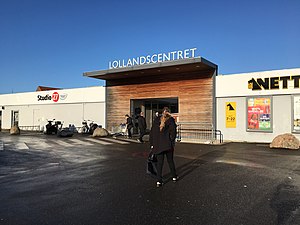
Maribo / Erhverv
Lollandcentret
Lollandscentret i Maribo, 2020
Maribo en central by og gammel købstad midt på Lolland med 5.790 indbyggere. Den er først og fremmest kendt som Domkirkebyen Maribo med sin majestætiske gamle klosterkirke, Maribo Domkirke, som vartegn. Den kendes også som digterpræsten Kaj Munks fødeby. Byen er en af de få danske købstæder, der ligger inde i landet – uden direkte sejlforbindelser til farvande og have omkring Danmark. Købstaden er omgivet af Maribosøerne, hvor der om sommeren sejler turistbåde rundt til de små øer. Fra byens station er der veteranbaneforbindelse, Museumsbanen Maribo-Bandholm, til den lille havneby Bandholm ved Smålandsfarvandet og til Nakskov og Nykøbing F med Lollandsbanen.